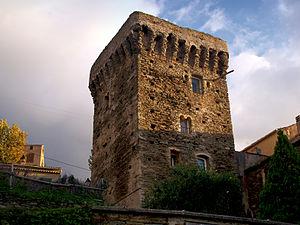
Pino est une commune française située dans la circonscription départementale de la Haute-Corse et le territoire de la collectivité de Corse. Elle appartient à l'ancienne piève de Luri, dans le Cap Corse.
Cette liste recense 83 tours génoises de Corse, soit 36 en Corse-du-Sud et 47 en Haute-Corse. Celles-ci sont présentées dans le sens horaire, en fonction de leur implantation, sur le littoral ou pas, depuis l'extrémité Nord de l'île. N'ont été retenues que les tours portées sur les cartes IGN, y compris celles qui sont aujourd'hui ruinées.